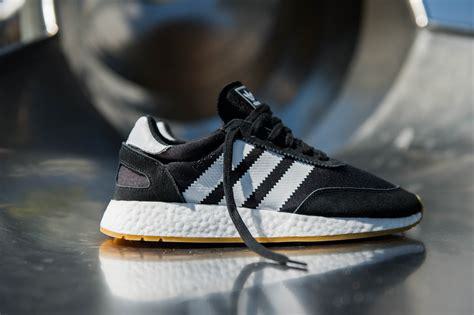
Brand: Adidas
Model: I 5923